Alan Rogers (bishop)

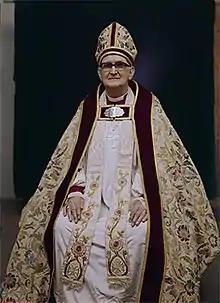

Alan Francis Bright Rogers (12 September 1907 – 16 October 2003) was an Anglican bishop who held three different posts in an ecclesiastical career spanning over half a century.